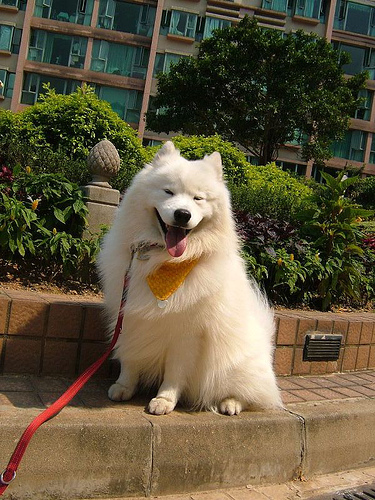
Animal: dog
Breed: samoyed